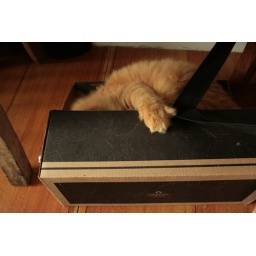
the cat in the box